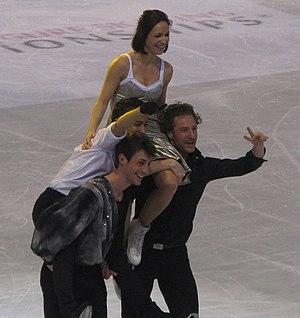
Les meneurs de l'équipe de France de patinage artistique, Brian Joubert, Florent Amodio, Nathalie Péchalat et Fabian Bourzat au gala des Championnats du monde de patinage artistique 2012 à Nice.
Brian Joubert, est un patineur artistique français. Il fut champion du monde de la discipline en 2007, titre remporté à Tokyo.
Les Championnats du monde de patinage artistique 2012 ont eu lieu du 26 mars au 1ᵉʳ avril 2012 à Nice en France. C'est la seconde fois que la ville française organise les mondiaux de patinage après l'édition de 2000. La compétition s'est déroulée au palais des expositions Acropolis où une patinoire a été spécialement aménagée.
Nathalie Péchalat, née le 22 décembre 1983 à Rouen est une danseuse sur glace française, présidente de la Fédération française des sports de glace depuis mars 2020.